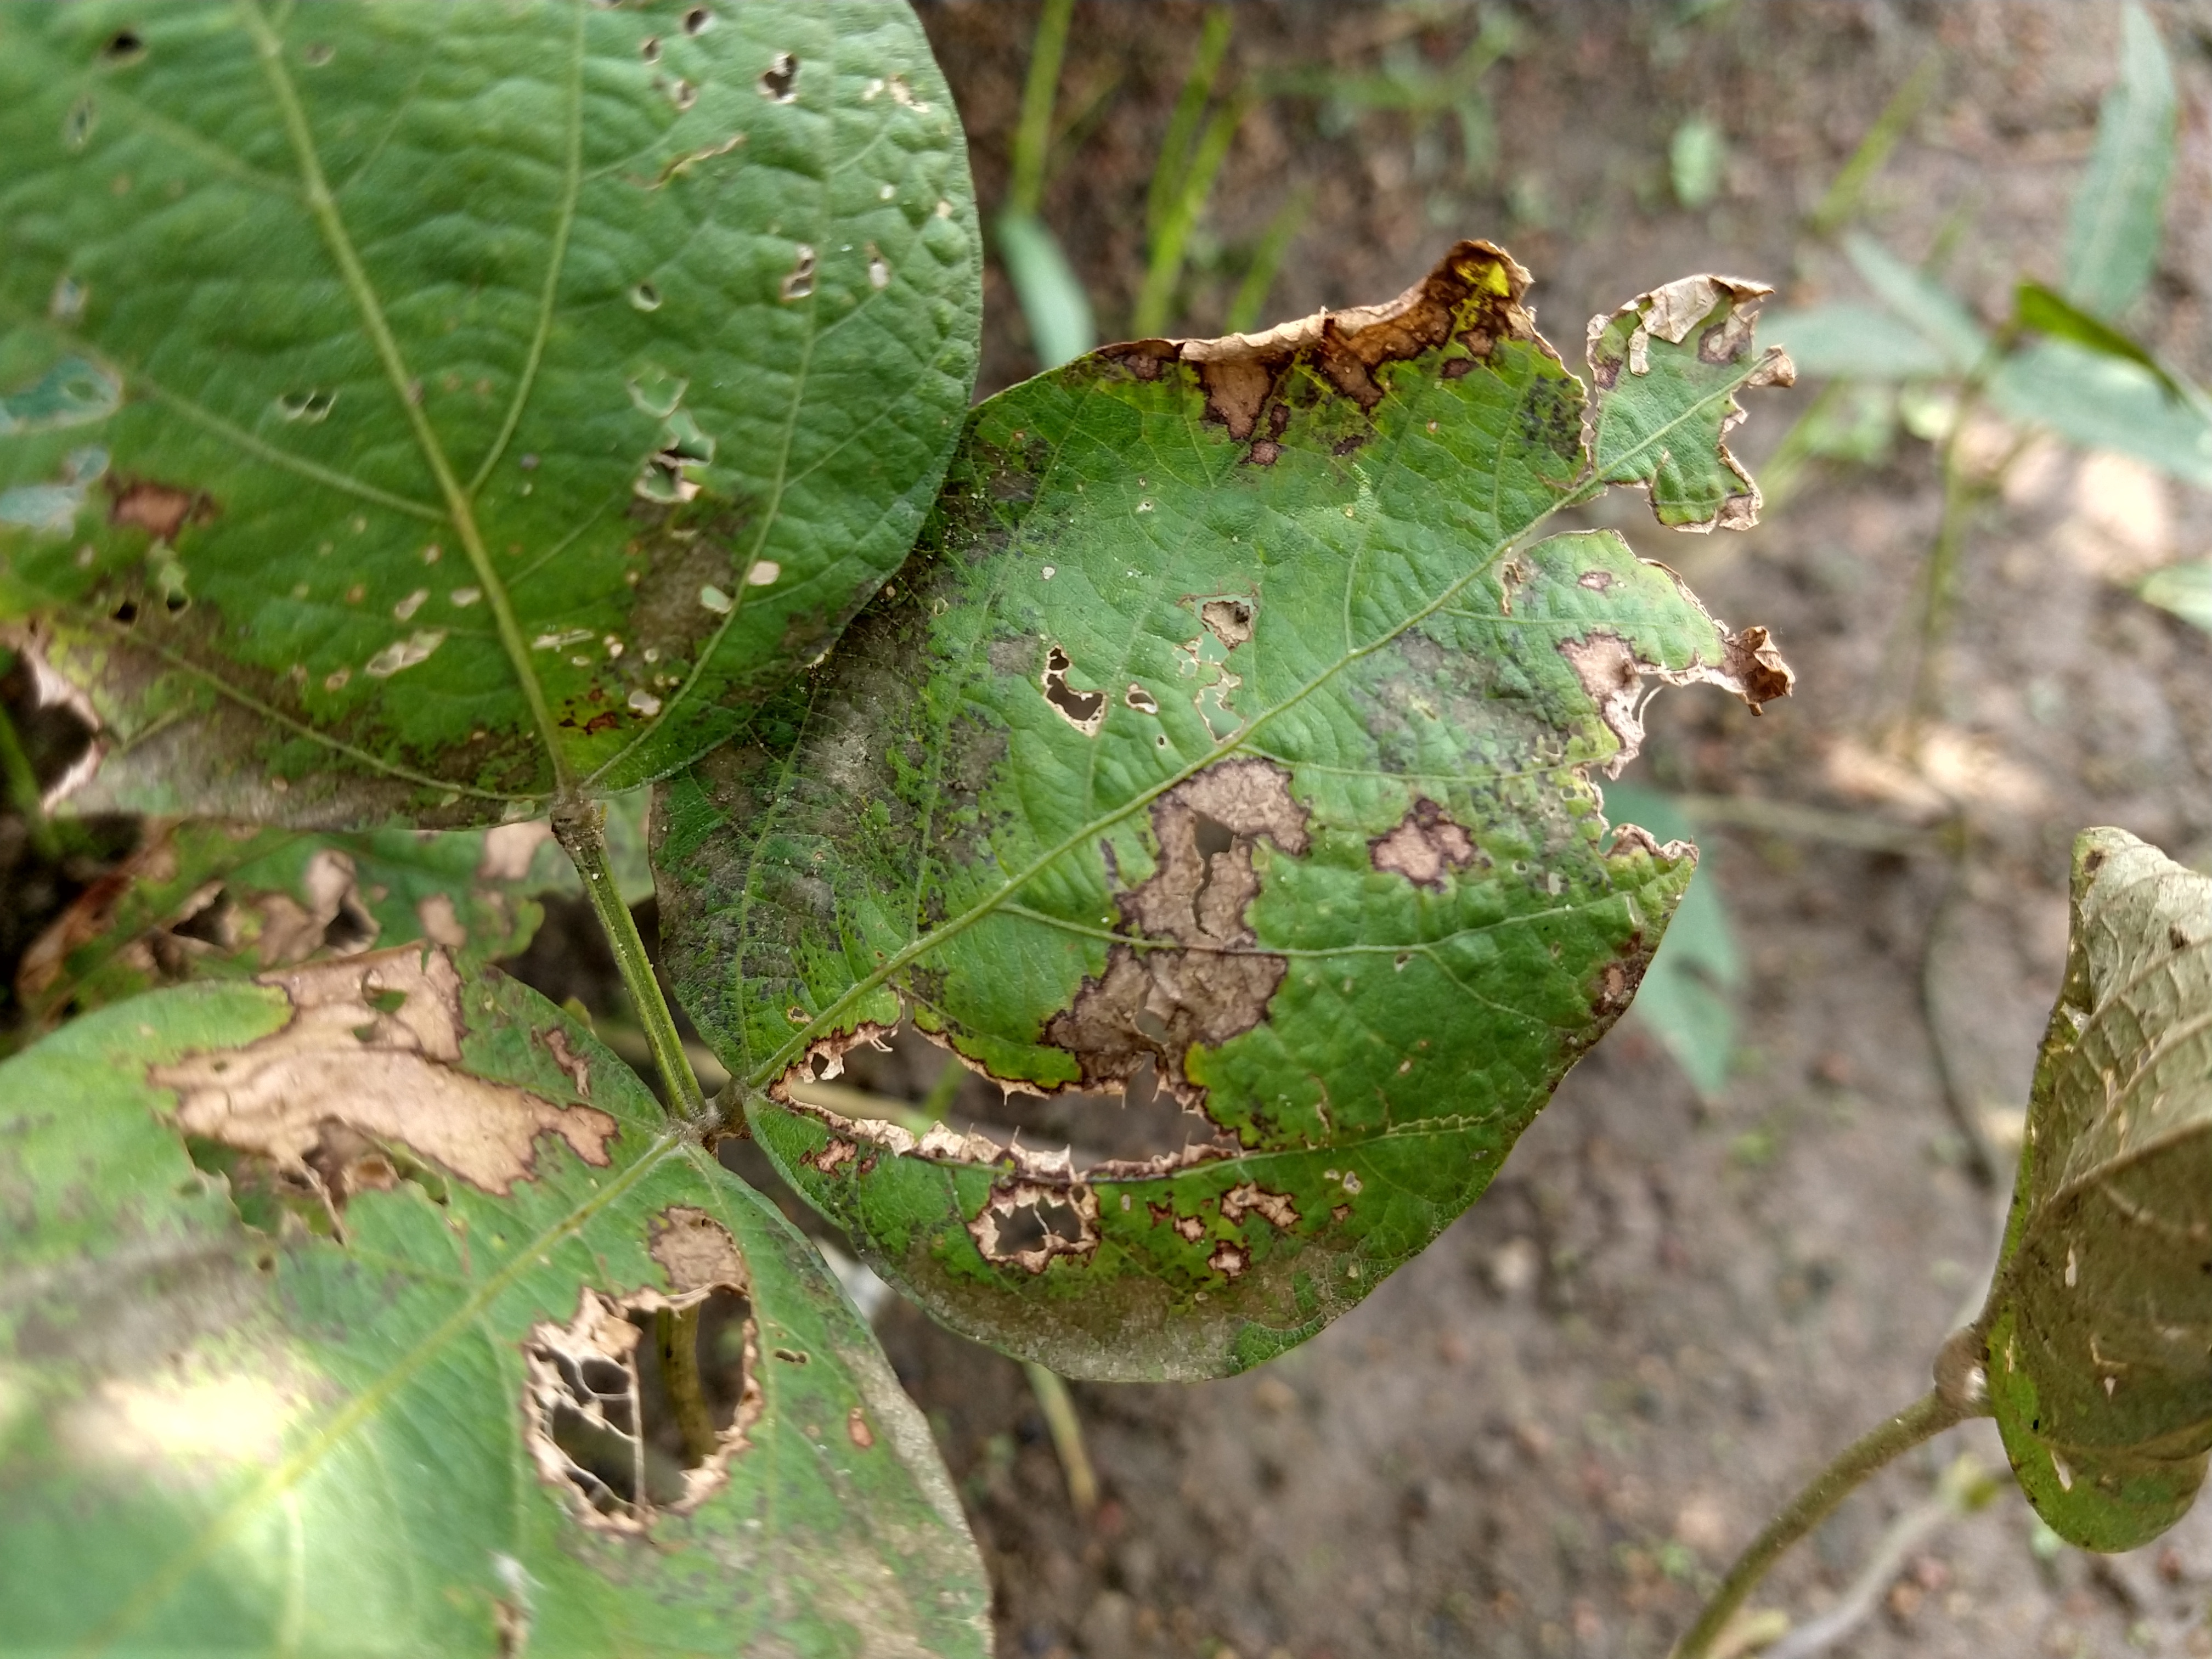
Label: Disease